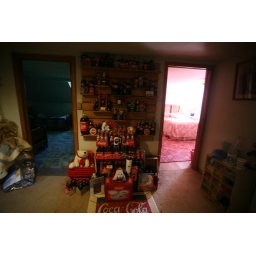
in the ever epic battle of the pink bedroom vs. the green bedroom, coke products remain neutral ground.